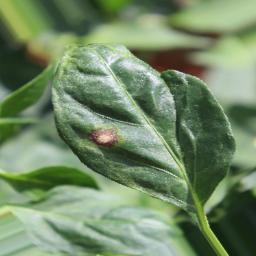
Label: cercospora